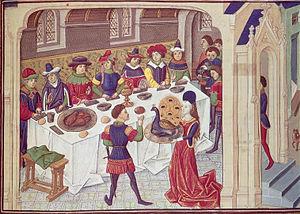
La cuisine médiévale regroupe les plats, les habitudes alimentaires et les méthodes de cuisson des diverses cultures européennes, durant le Moyen Âge, entre le Vᵉ et le XVIᵉ siècle. Durant cette période, les régimes alimentaires et la préparation des plats évoluèrent plus lentement que lors de l'époque moderne qui suivit, et dont les changements posèrent les bases de la cuisine européenne moderne.
L’ordonnance de juin 1467, dite « ordonnance des Bannières » est un texte législatif édicté par le roi de France Louis XI. En 1467, Louis XI, engagé dans sa lutte avec les princes et Charles le Téméraire, décide de confier aux Parisiens la protection de la ville. Il ordonne à tous les gens de métiers et marchands de se mettre en état de porter des armes, et crée à cette fin 61 compagnies. Chaque compagnie regroupe un ou plusieurs corps de métiers, et s’identifie par une bannière. On peut ainsi connaître, pour le Paris du XVᵉ siècle, ce qu’étaient les métiers exercés dans la ville.
Jacques de Longuyon est un auteur d'une chanson de geste, Les Vœux du paon, écrite en 1312 pour Thiébaut de Bar, évêque de Liège. C'est l'une des chansons de geste les plus célèbres du XIVᵉ siècle. Elle introduit le concept des Neuf Preux.
Les Vœux du paon est un poème courtois écrit par Jacques de Longuyon en 1312-1313 à la demande de Thiébaut de Bar, évêque de Liège.